Admiral Beatty Hotel

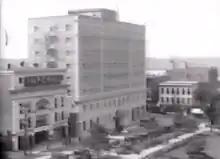
The Admiral Beatty Hotel in a 1925 tourism video, standing next to the Imperial Theatre

The Admiral Beatty Hotel stands at the intersection of King Square South and Charlotte Street, adjacent to the Imperial Theatre. According to a 1925 measurement, the building reaches a height of . It features eight stories and, during its time as a hotel, 250 rooms. Designed by architectural firm Ross and Macdonald, the building has been described as Neoclassic, and it was built with stone and brick.